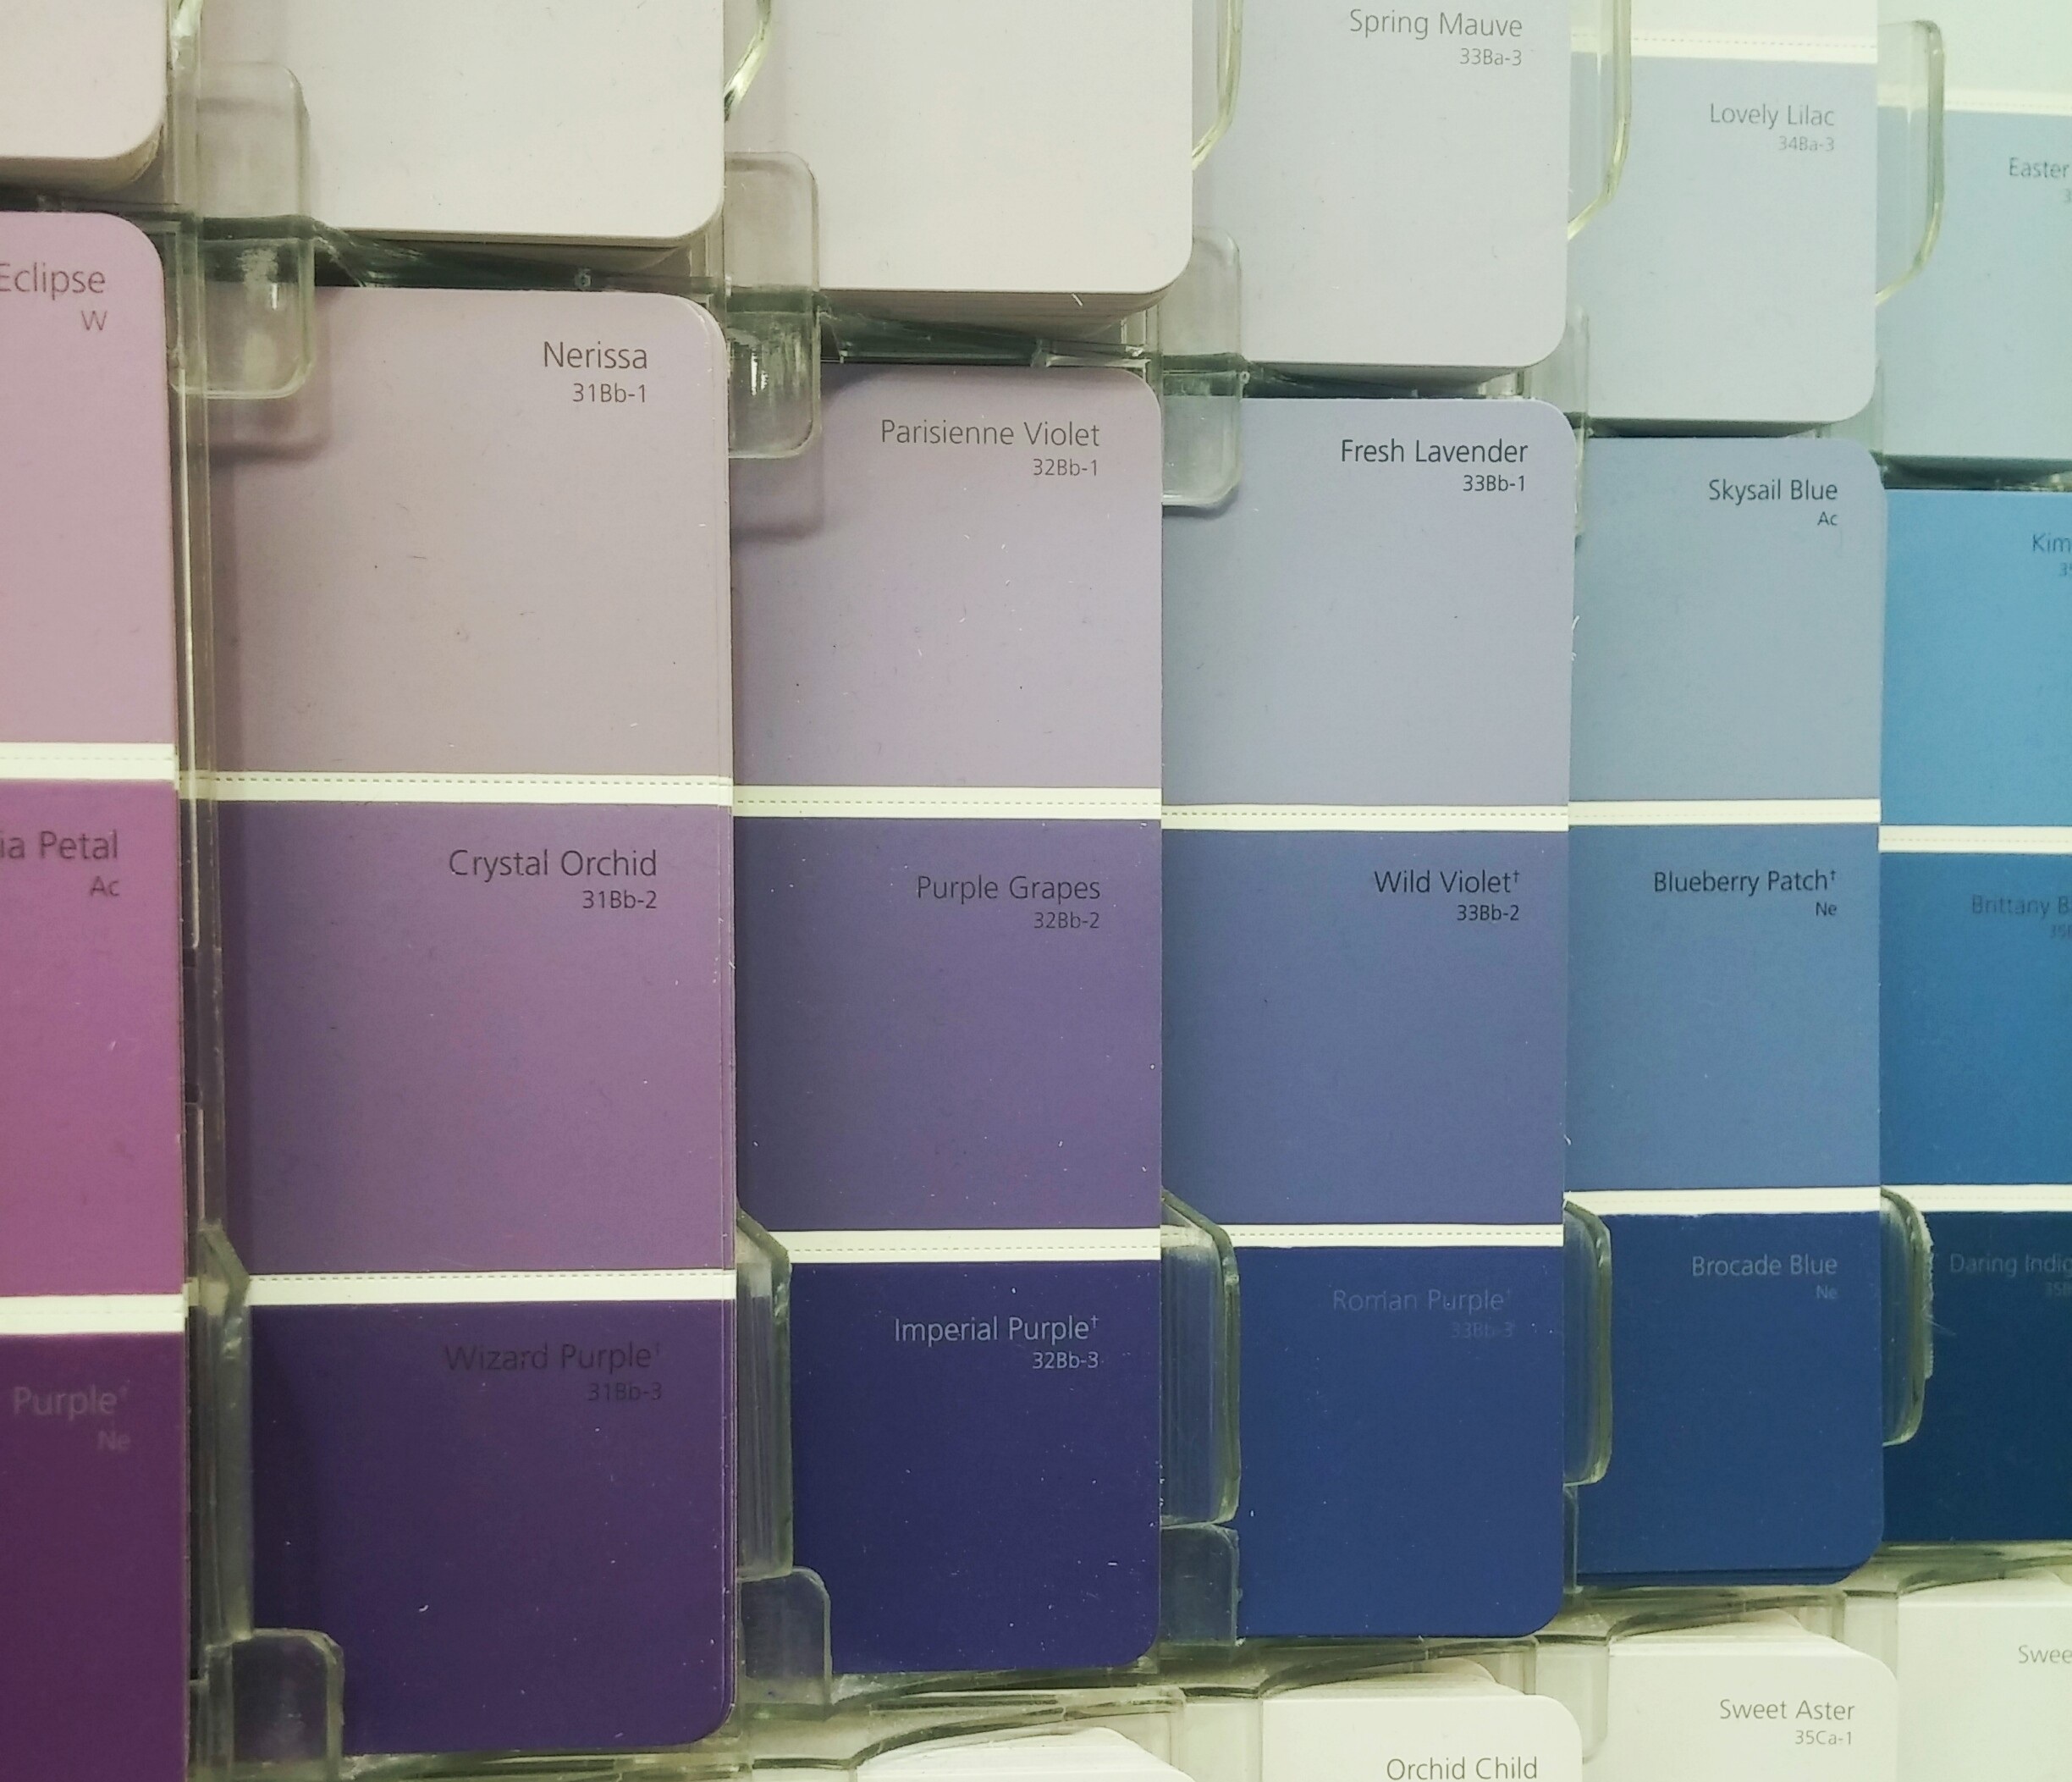
purple, paint, furniture, decor, interior design, product, violet, colours, viola, hues, interior decor, swatches